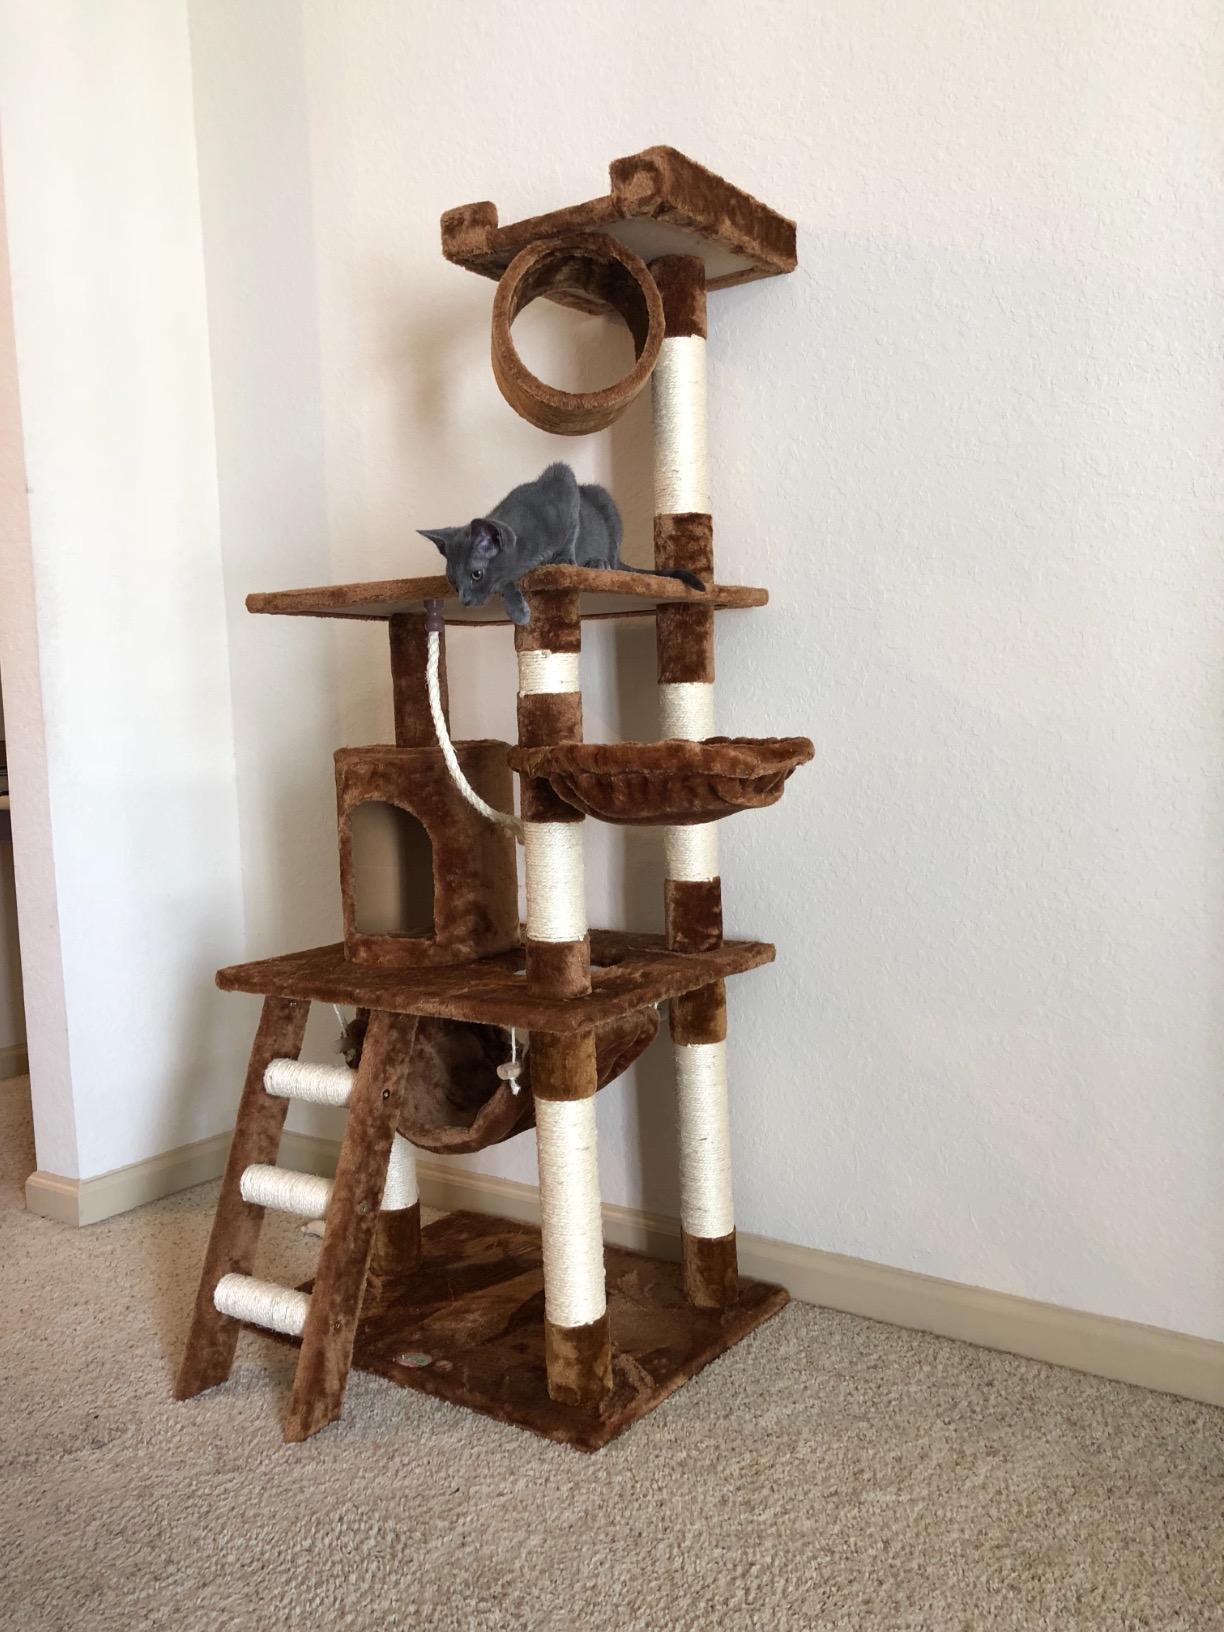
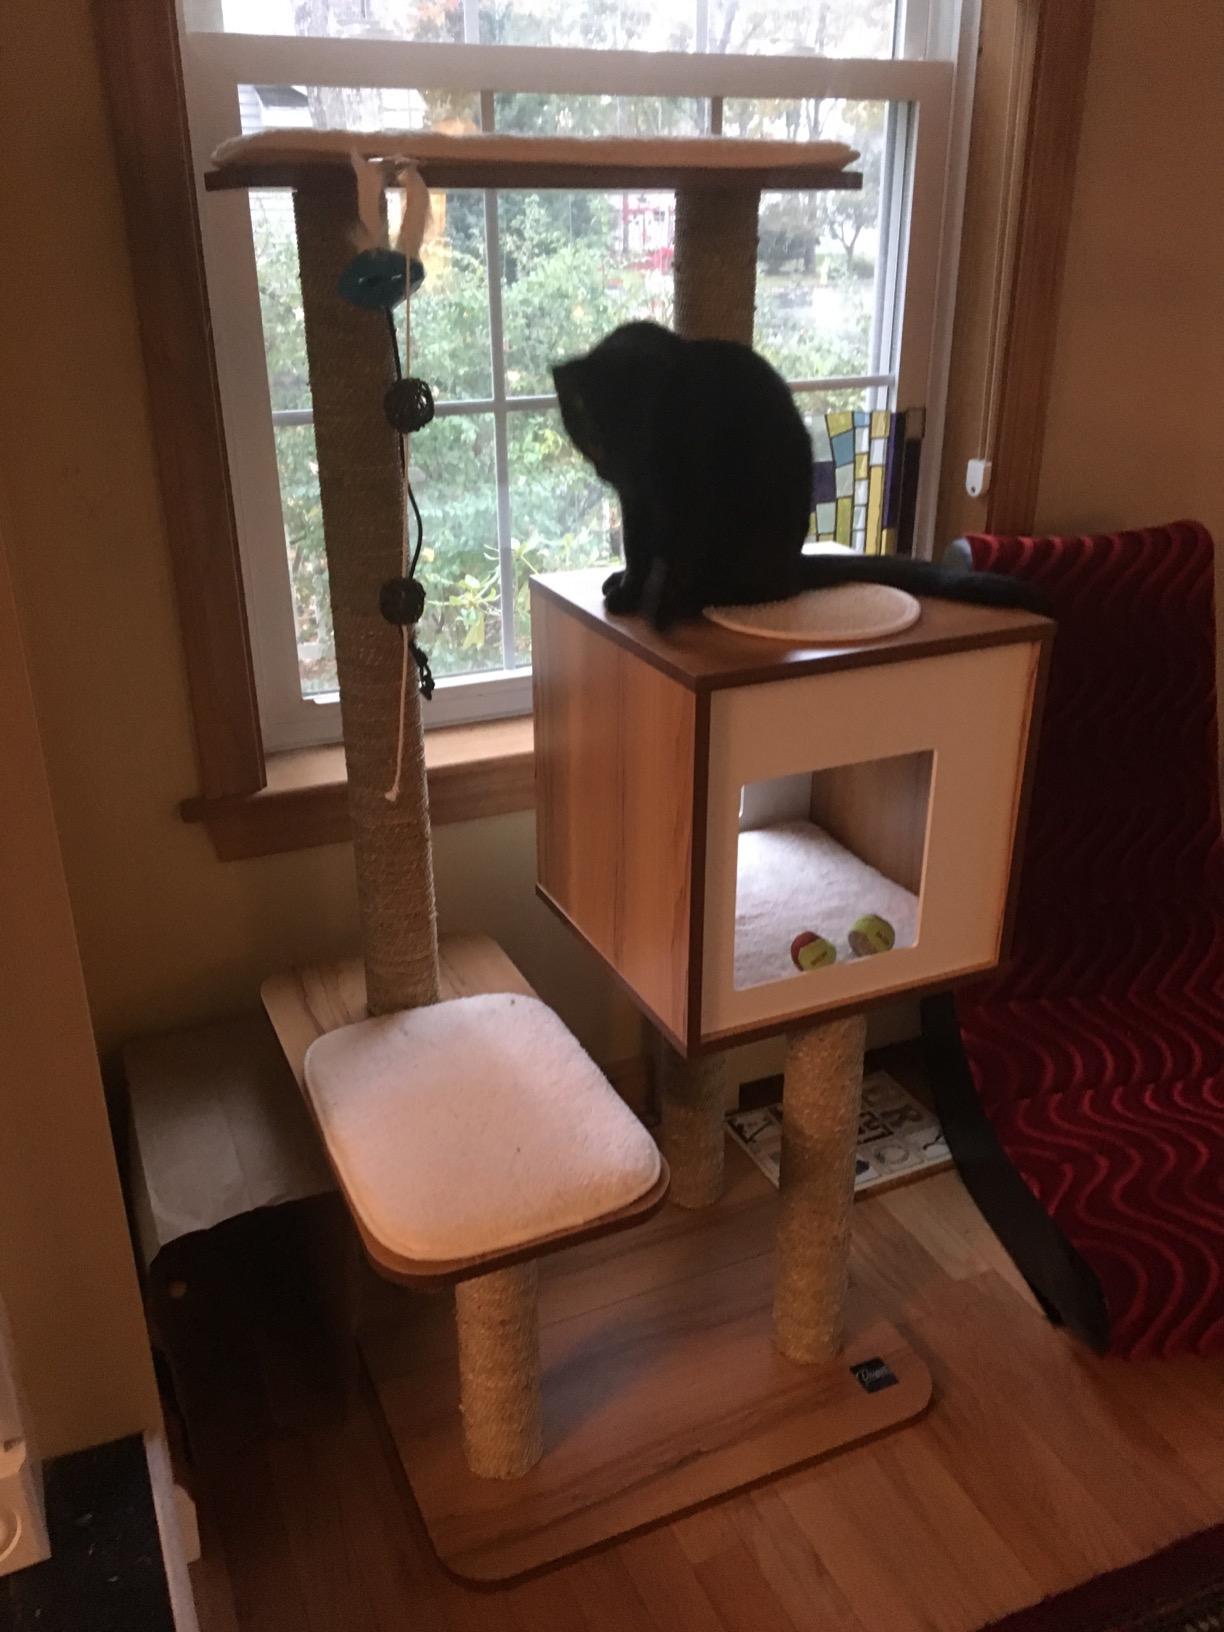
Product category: items_cat tree
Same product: no